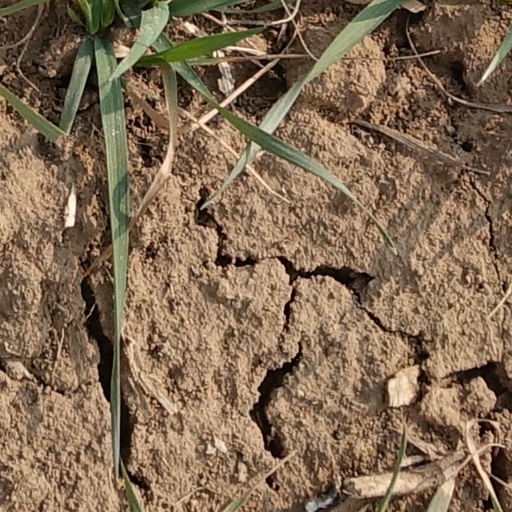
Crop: wheat